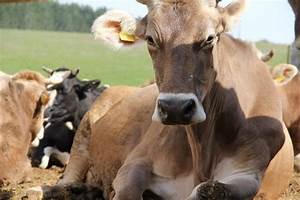
Label: mucca